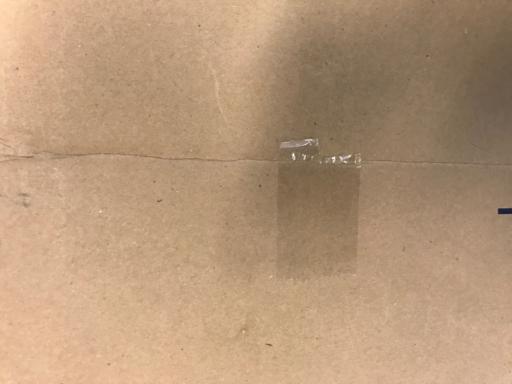
Waste category: cardboard